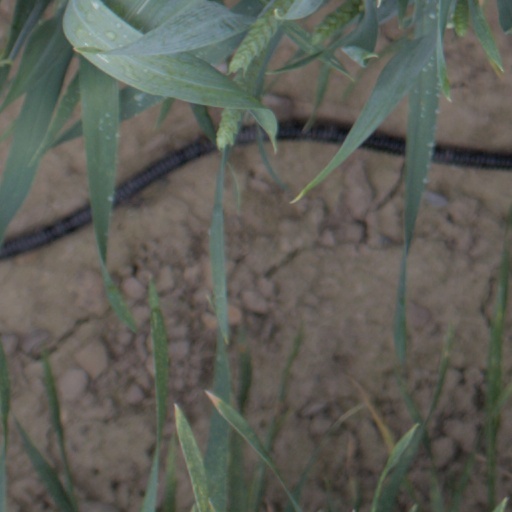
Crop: wheat